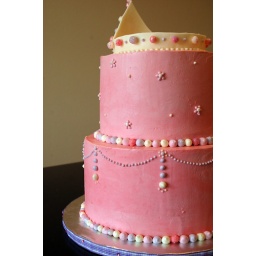
Top tier: chocolate cake and chocolate buttercream. Bottom tier: vanilla butter cake with vanilla buttercream. Covered in white chocolate vanilla buttercream with fondant crown and pearls.